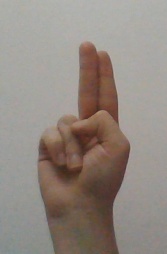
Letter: taa